1442

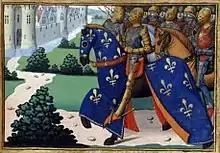
June 24: French troops come to the rescue of Tartas

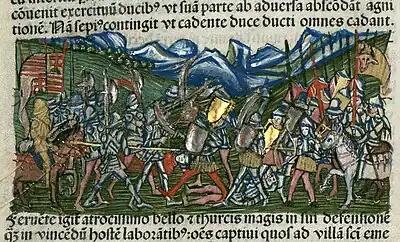
March 25: John Hunyadi of Hungary defeats Ottomans at the 'Battle of Hermannstadt (image from the Chronica Hungagorum

Year 1442 (MCDXLII) was a common year starting on Monday of the Julian calendar.